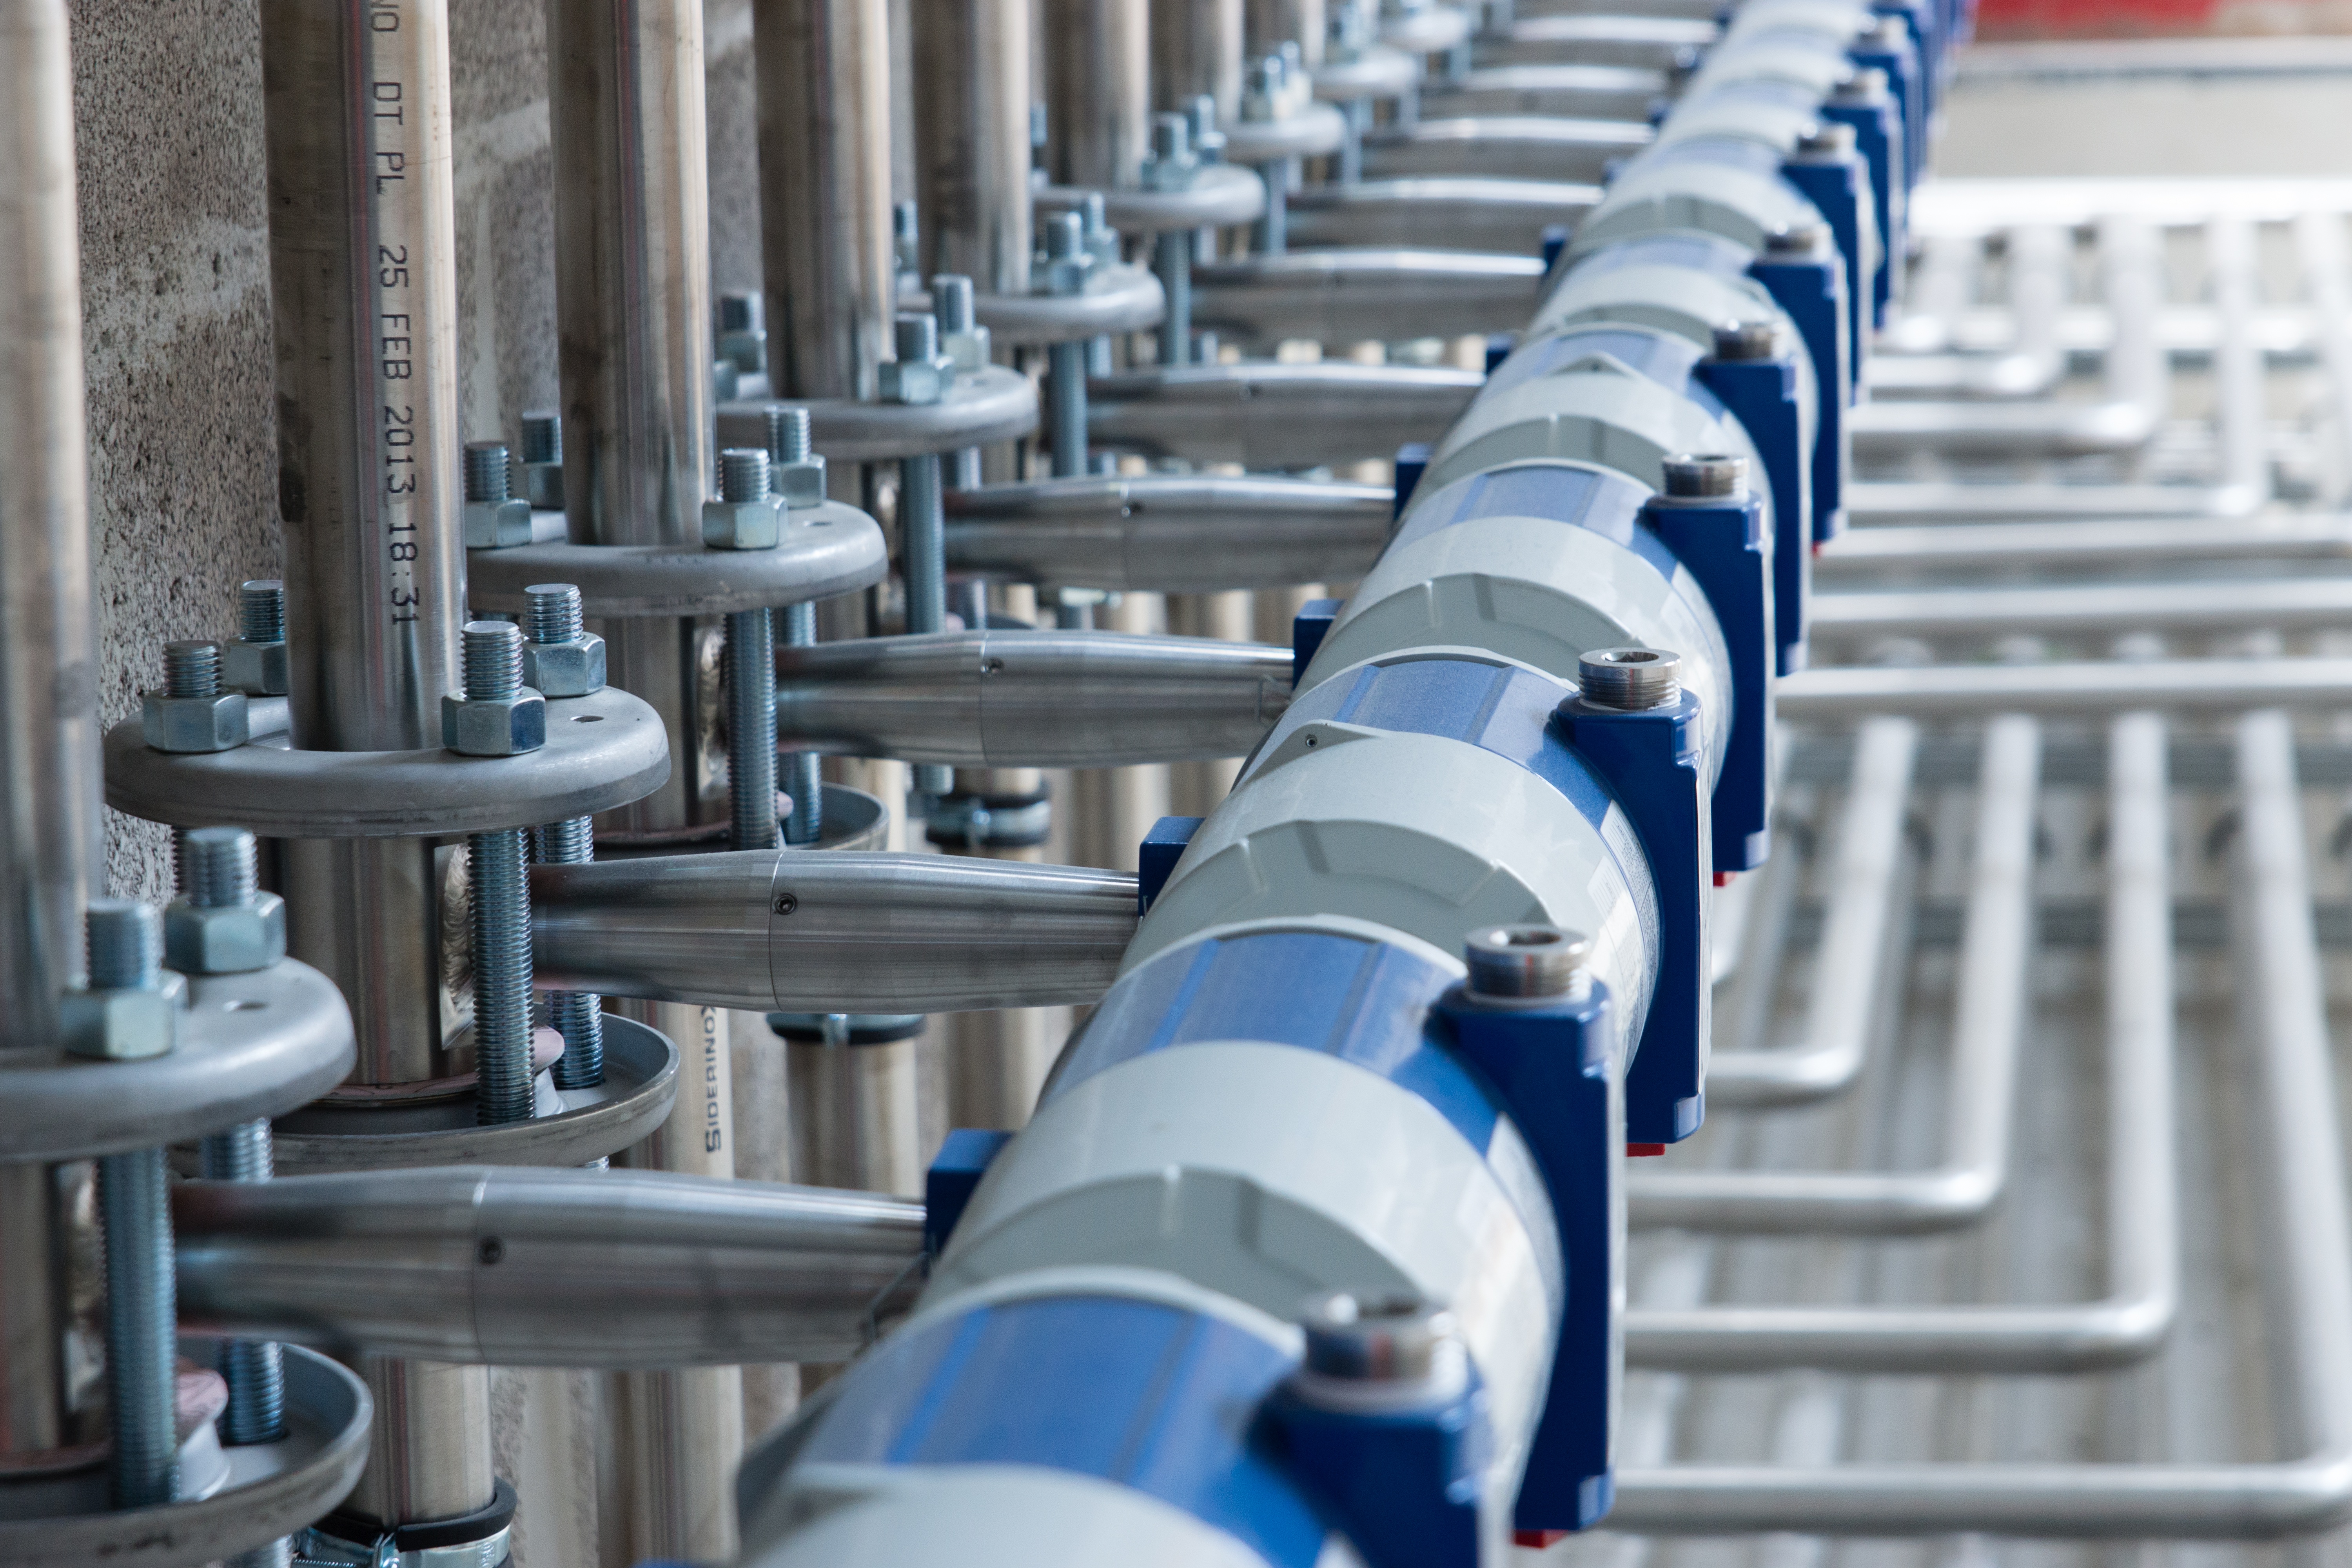
structure, counter, factory, industry, room, manufacturing, product, pipes, sport venue